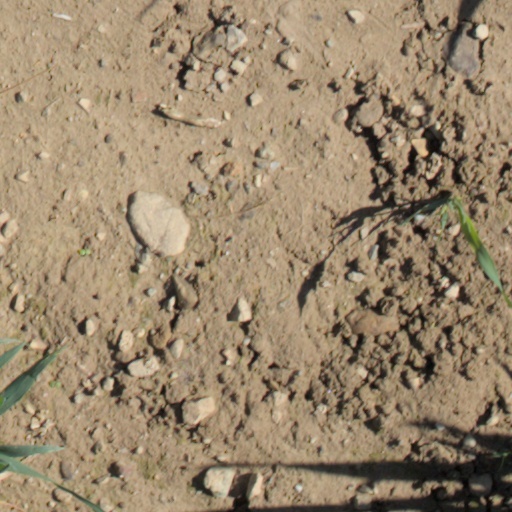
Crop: wheat